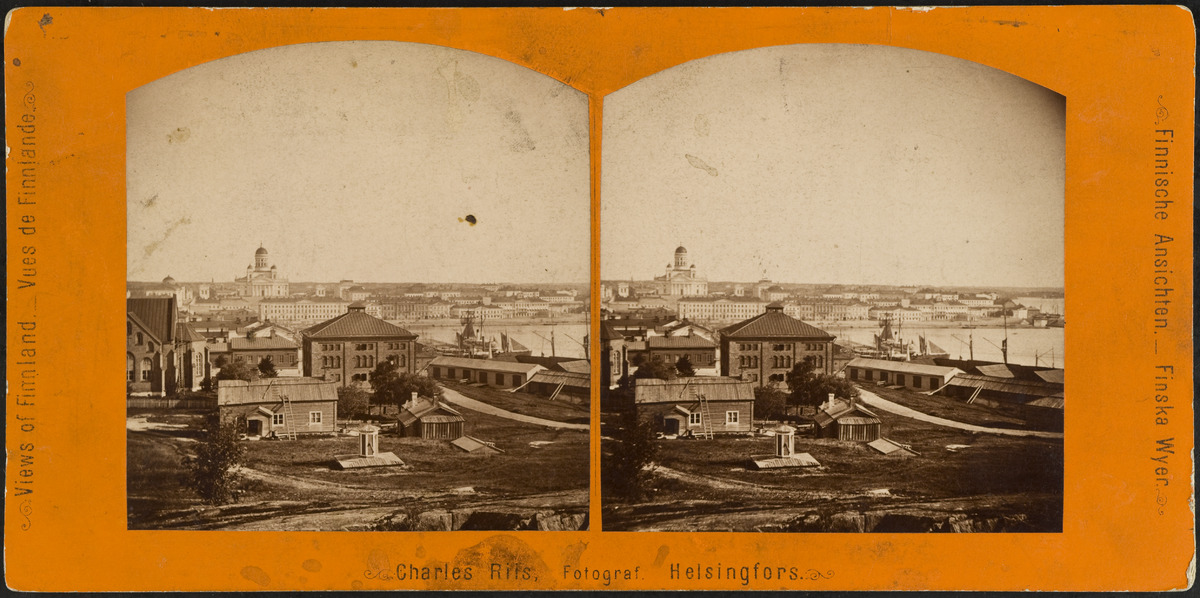
Näkymä observatoriolta, Ulriikaporinvuorelta (Tähtitorninmäeltä) pohjoiseen päin, taustalla Nikolain kirkko (Tuomiokirkko), Kauppatori, Pohjoisesplanadin taloja ja Uspenskin katedraali
sisällön kuvaus: Näkymä observatoriolta, Ulriikaporinvuorelta (Tähtitorninmäeltä) pohjoiseen päin, taustalla Nikolain kirkko (Tuomiokirkko), Kauppatori, Pohjoisesplanadin taloja ja Uspenskin katedraali. Etualalla Dahlströmin sauna, Saksalainen kirkko,

kruununmakasiini

ja rannassa

puisia varastorakennuksia. mustavalkoinen
Kuvaaja: Riis, Charles, valokuvaaja
Ajankohta: kuvausaika 1871 - 1896
Paikka: Suomi, Uusimaa, Helsinki, Kaartinkaupunki Helsinki, Unioninkatu 1
Aiheet: arkkitehtuuri, julkiset rakennukset kirkkorakennukset, varastot viljavarastot kruununmakasiinit, tiilirakennukset, puurakennukset, saunat, kalliot